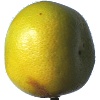
Label: Pomelo Sweetie 1